Oenanthe lachenalii

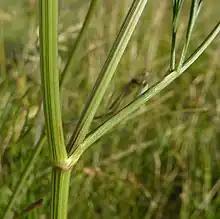
The petioles barely clasp the strongly ribbed stem

In Britain, it is classified as Least Concern, meaning that it is not rare nor declining at a particularly high rate. It is, however, under threat, especially inland. In England, it has been assessed as decreasing by 24% between 1969 and 1999, and in one English county, Kent, by as much as 41%, although it is still not scarce. Causes of decline include drainage of wetlands and agricultural intensification.